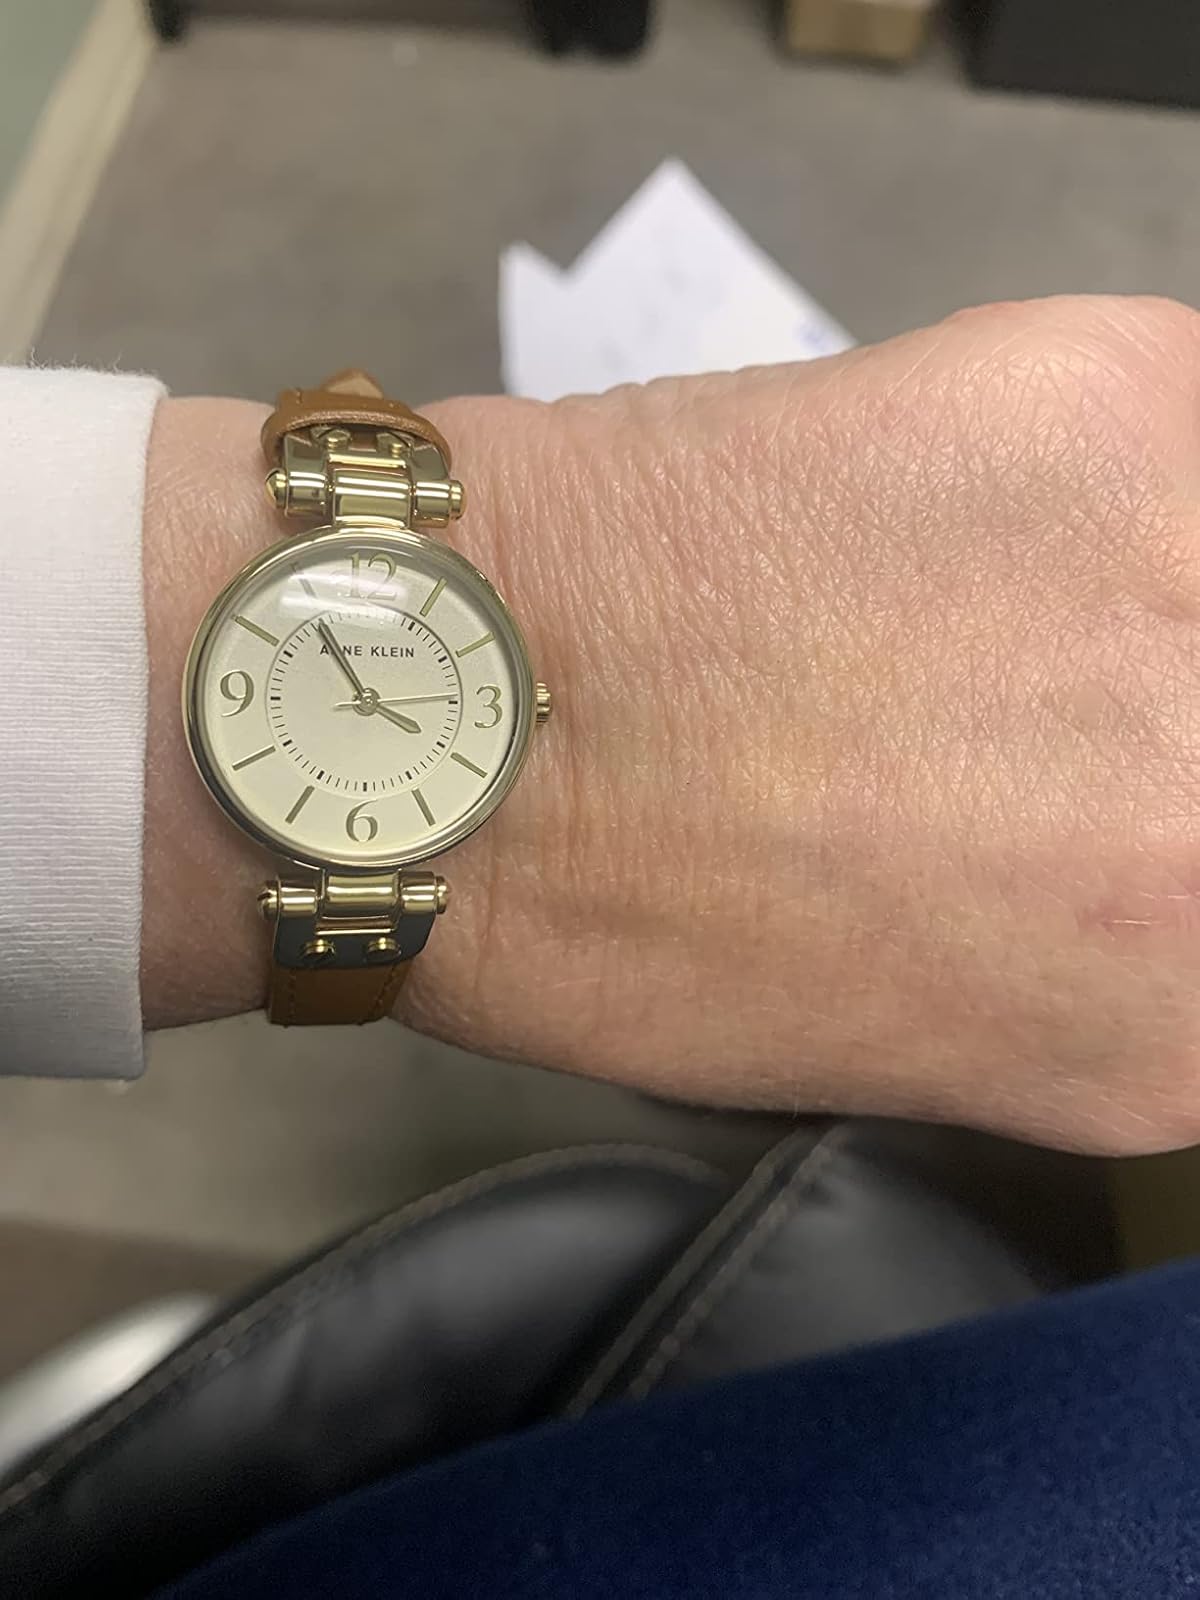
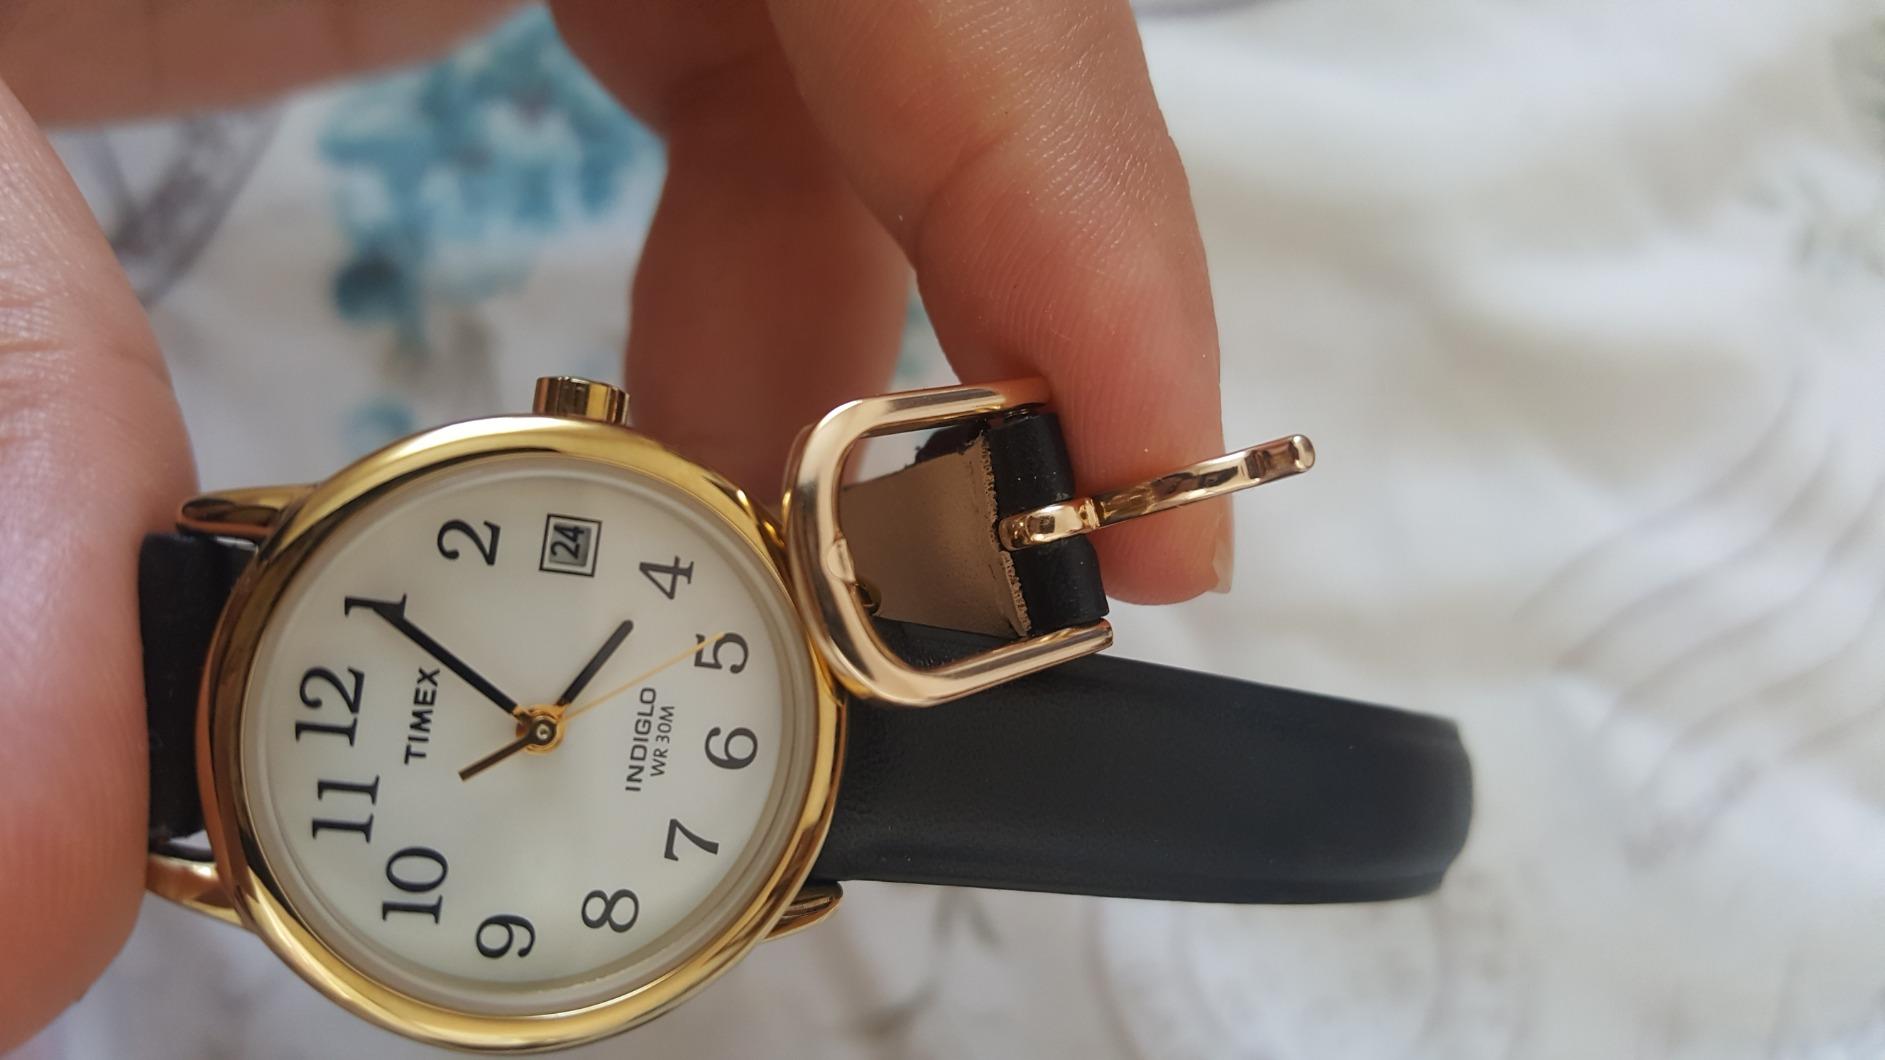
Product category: accessories_watch
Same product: no